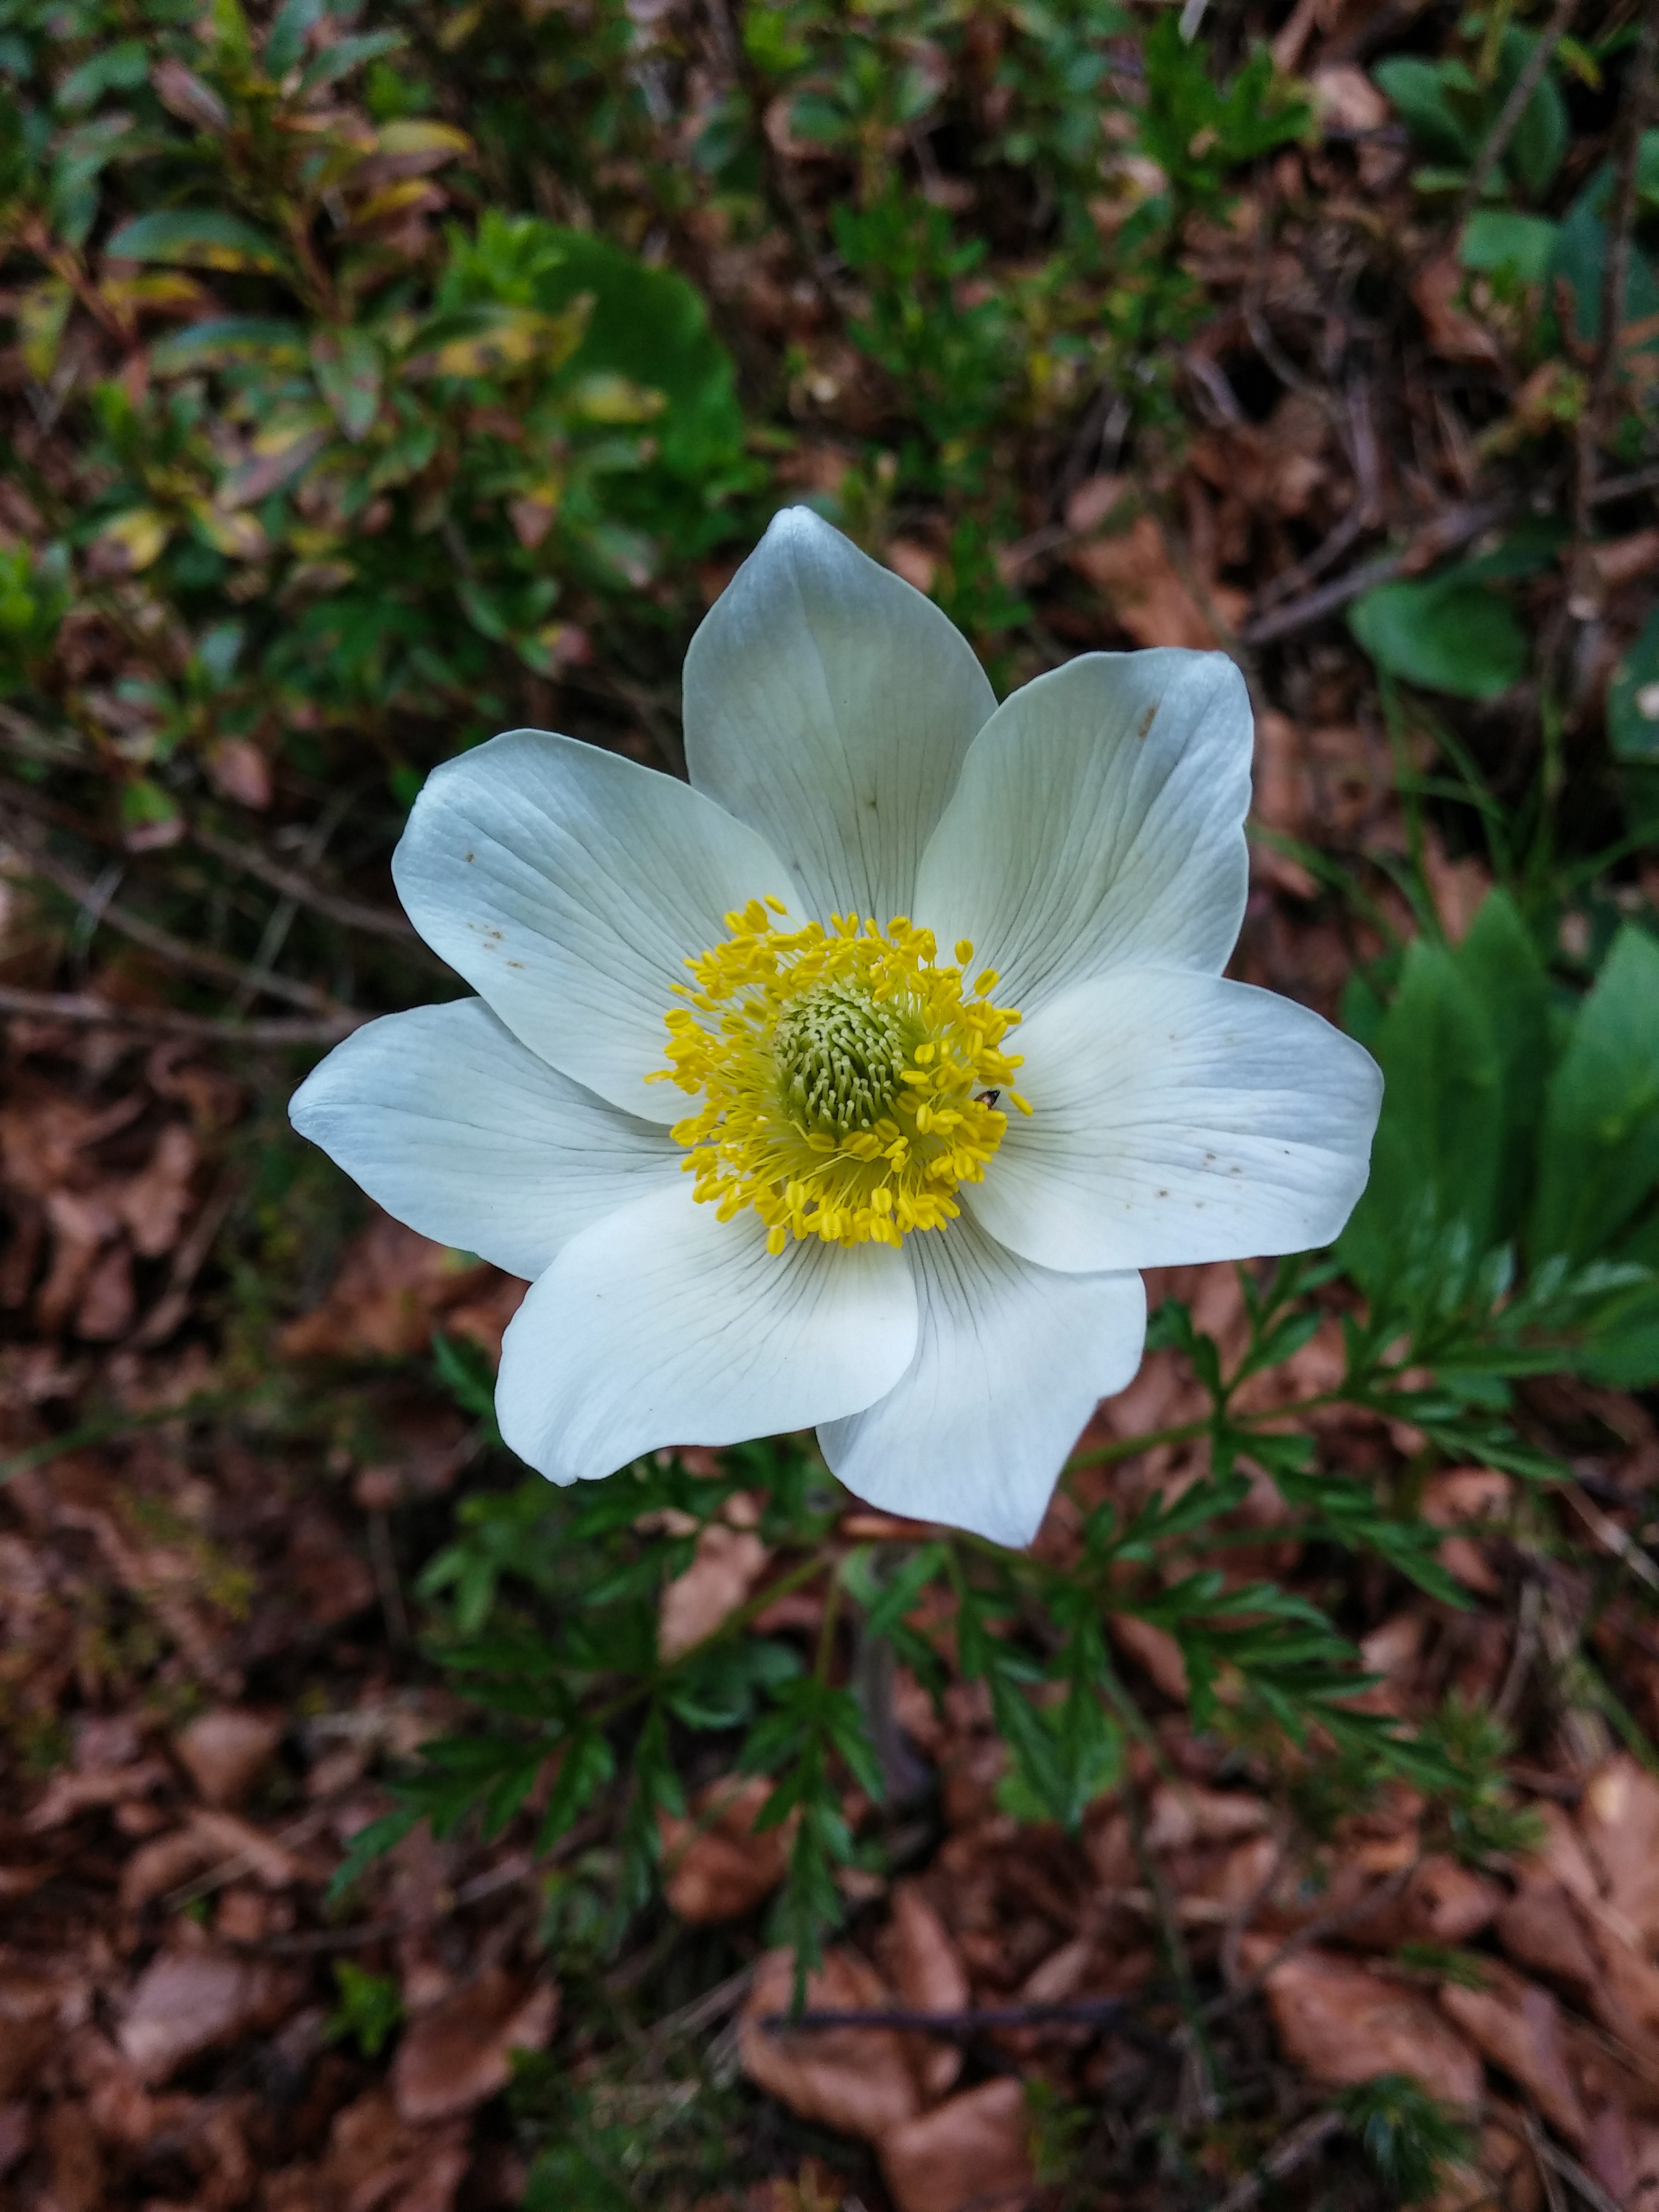
nature, blossom, plant, flower, petal, botany, flora, wildflower, anemone, macro photography, flowering plant, land plant, calochortus